Question: Please indicate a possible affordance area of the drink_with_cup that can be used for drinking
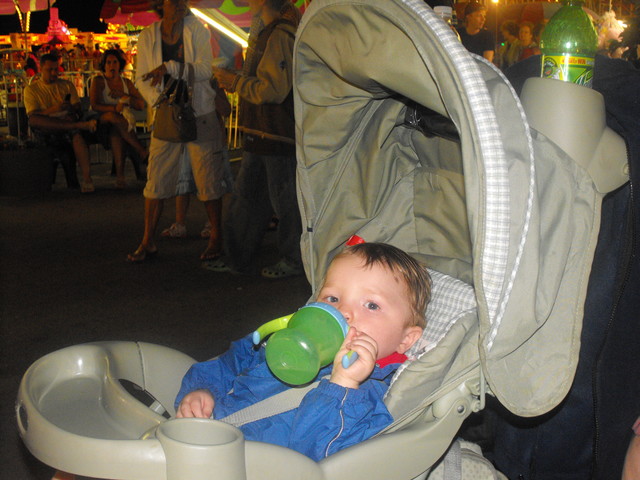
Answer: [268.5, 304, 352.5, 382]